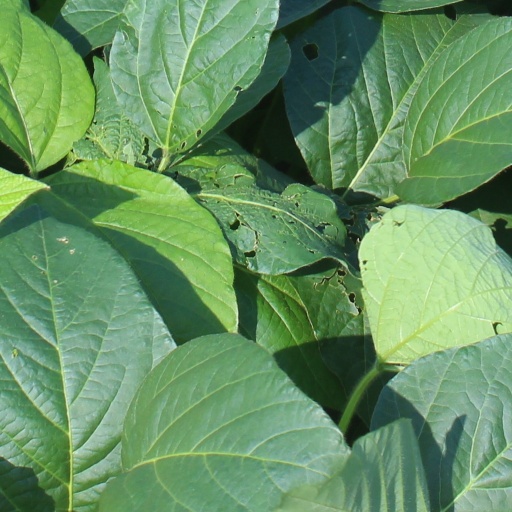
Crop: soybean